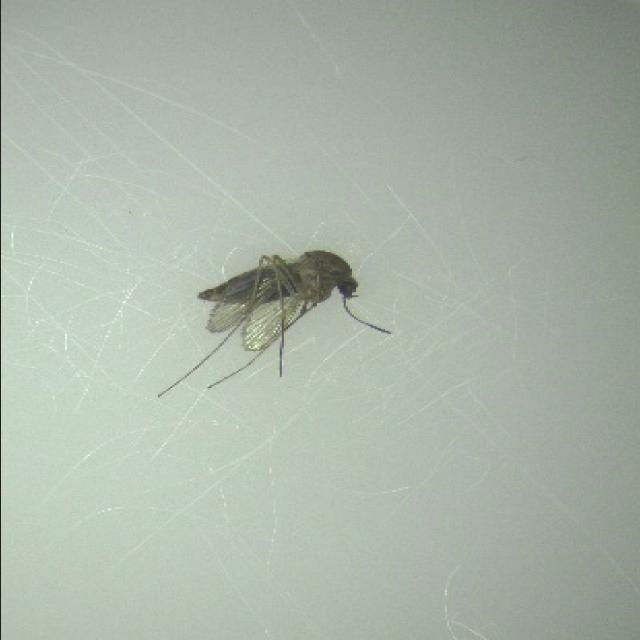
Species: culex_tritaeniorhynchus